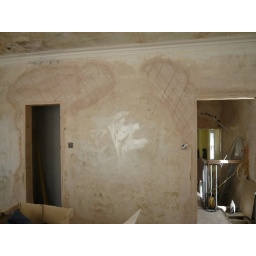
my bedroom gets plastered - left hand door is walk in wardrobe